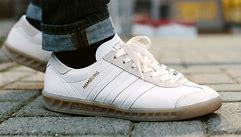
Brand: Adidas
Model: Hamburg